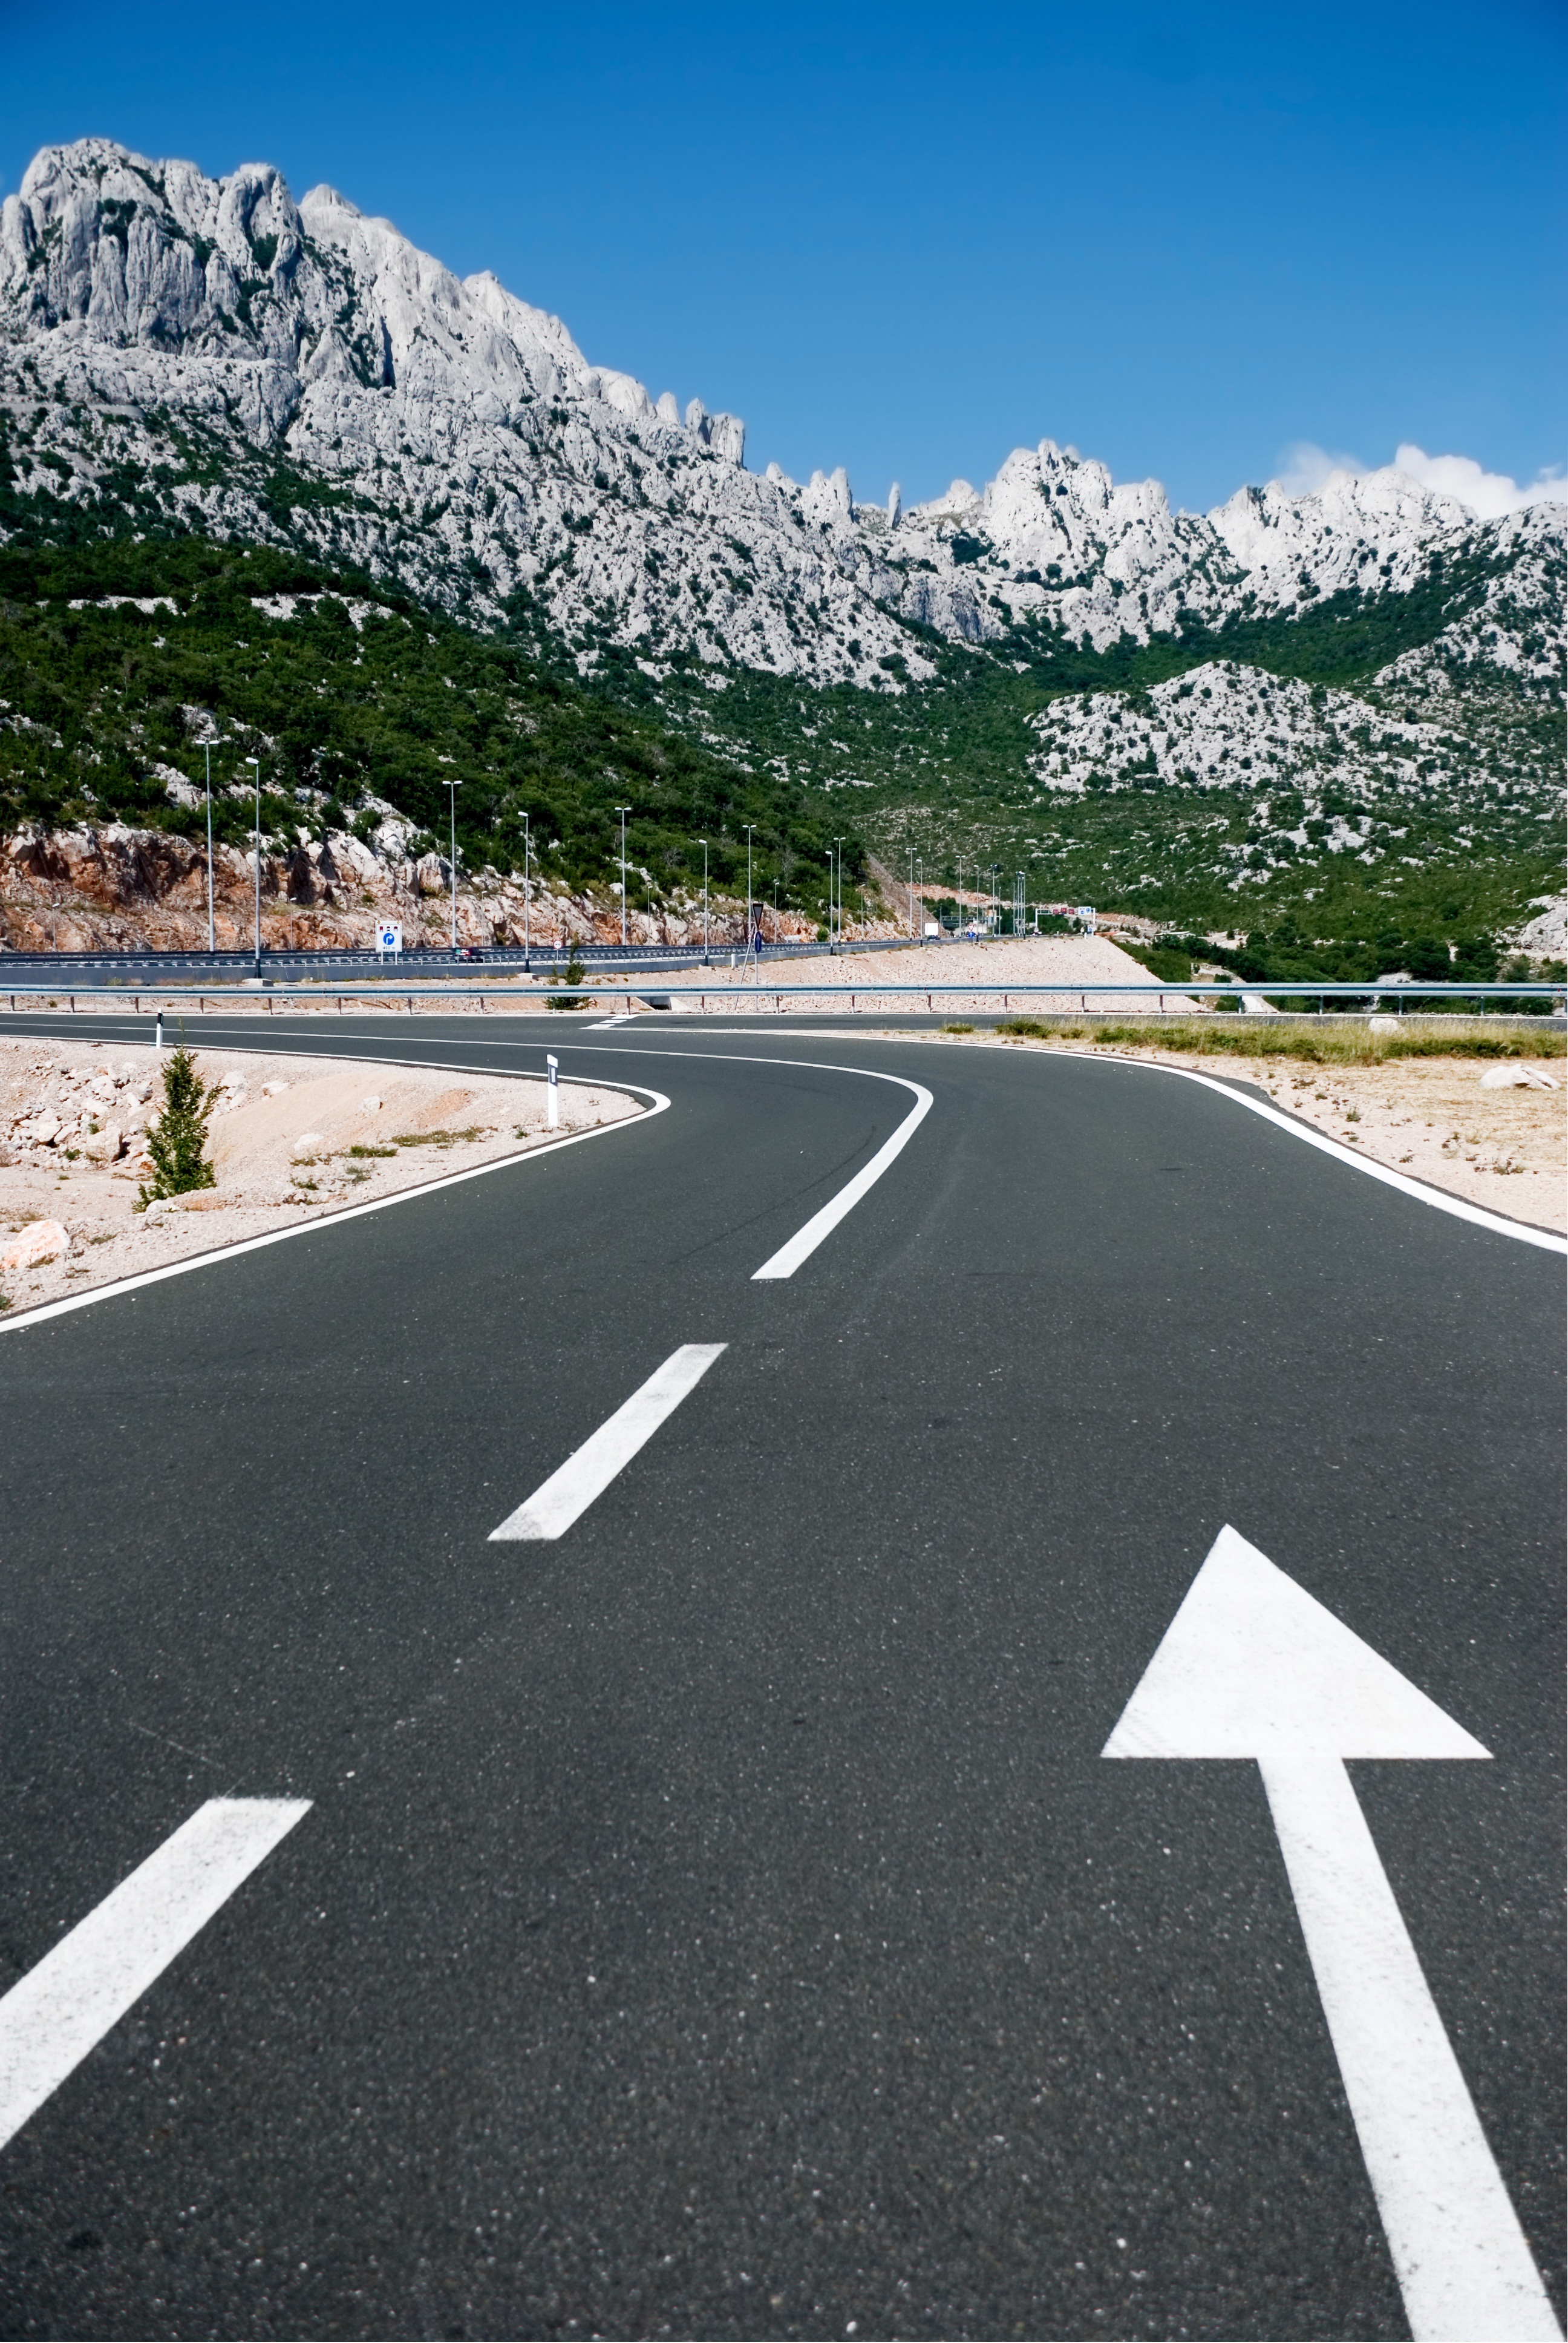
landscape, nature, mountain, road, street, highway, mountain range, asphalt, summer, green, holiday, tourism, lane, heat, mountaineering, sunny, croatia, holidays, mountains, infrastructure, hot, way, day, top, mountain pass, road surface, seat belts, controlled access highway